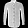
Label: Shirt